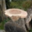
Label: bowl